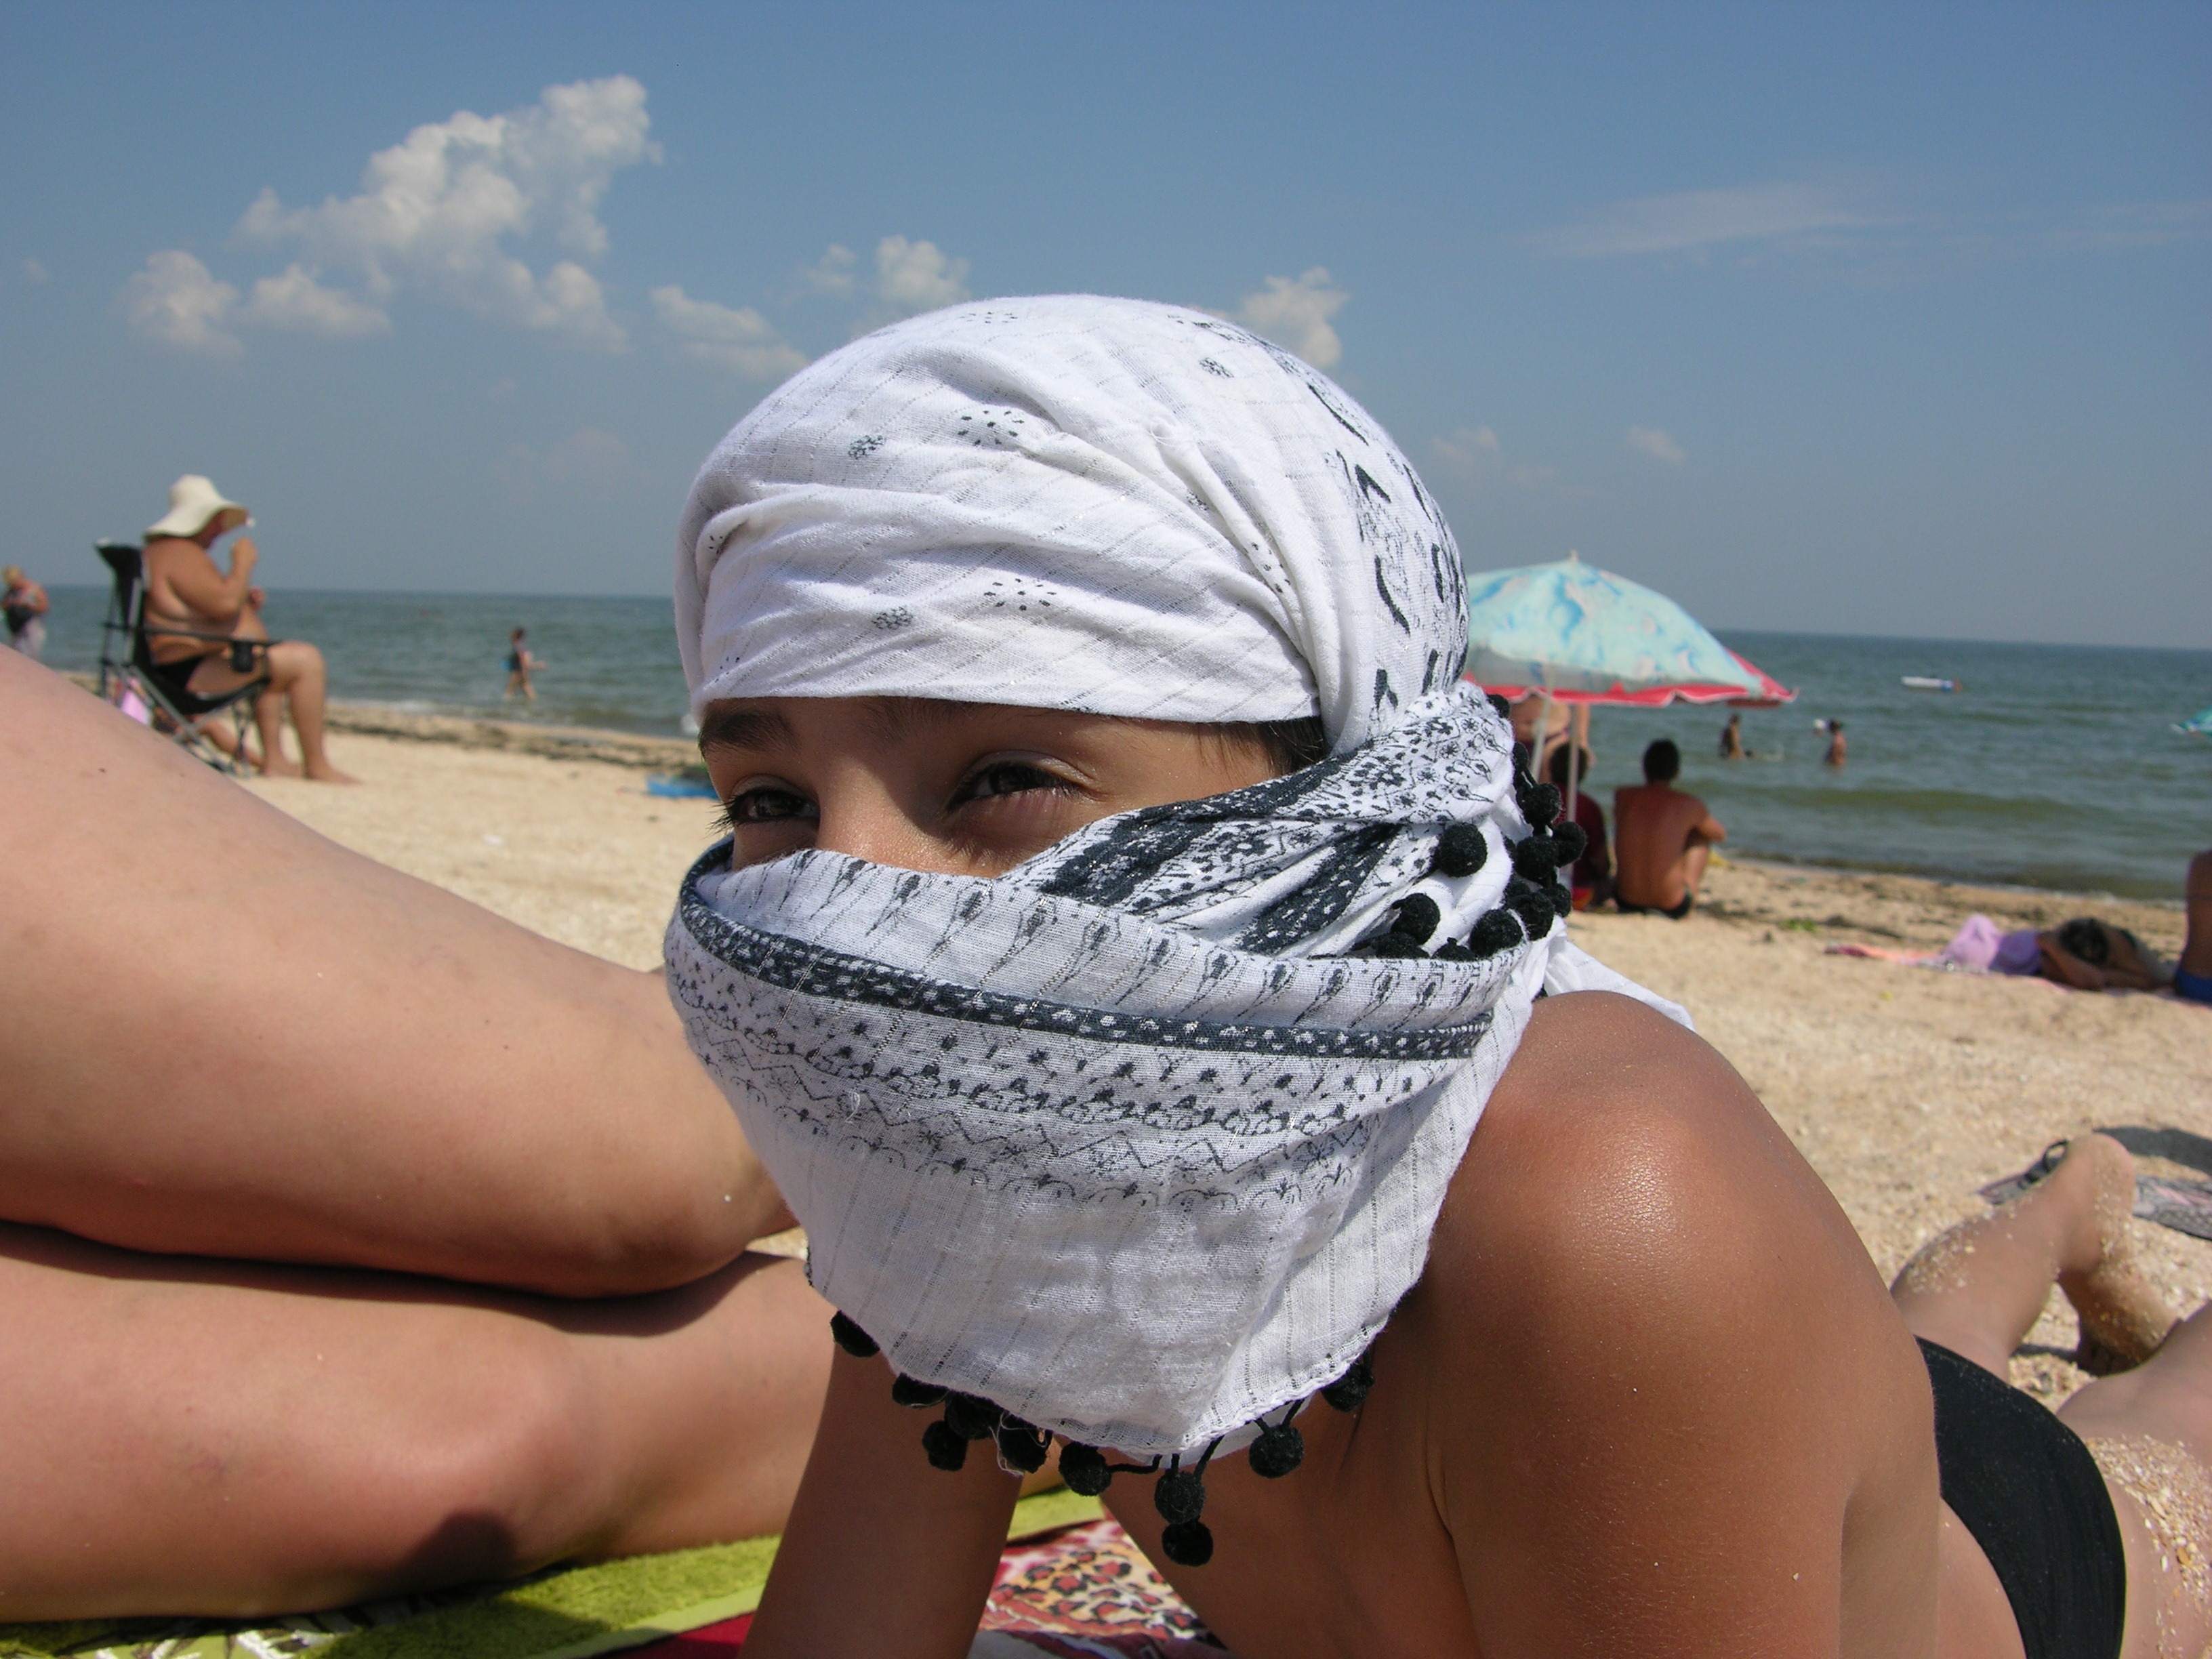
beach, sea, sand, person, girl, woman, boy, vacation, leg, clothing, swimwear, kids, fun, beauty, games, sun tanning